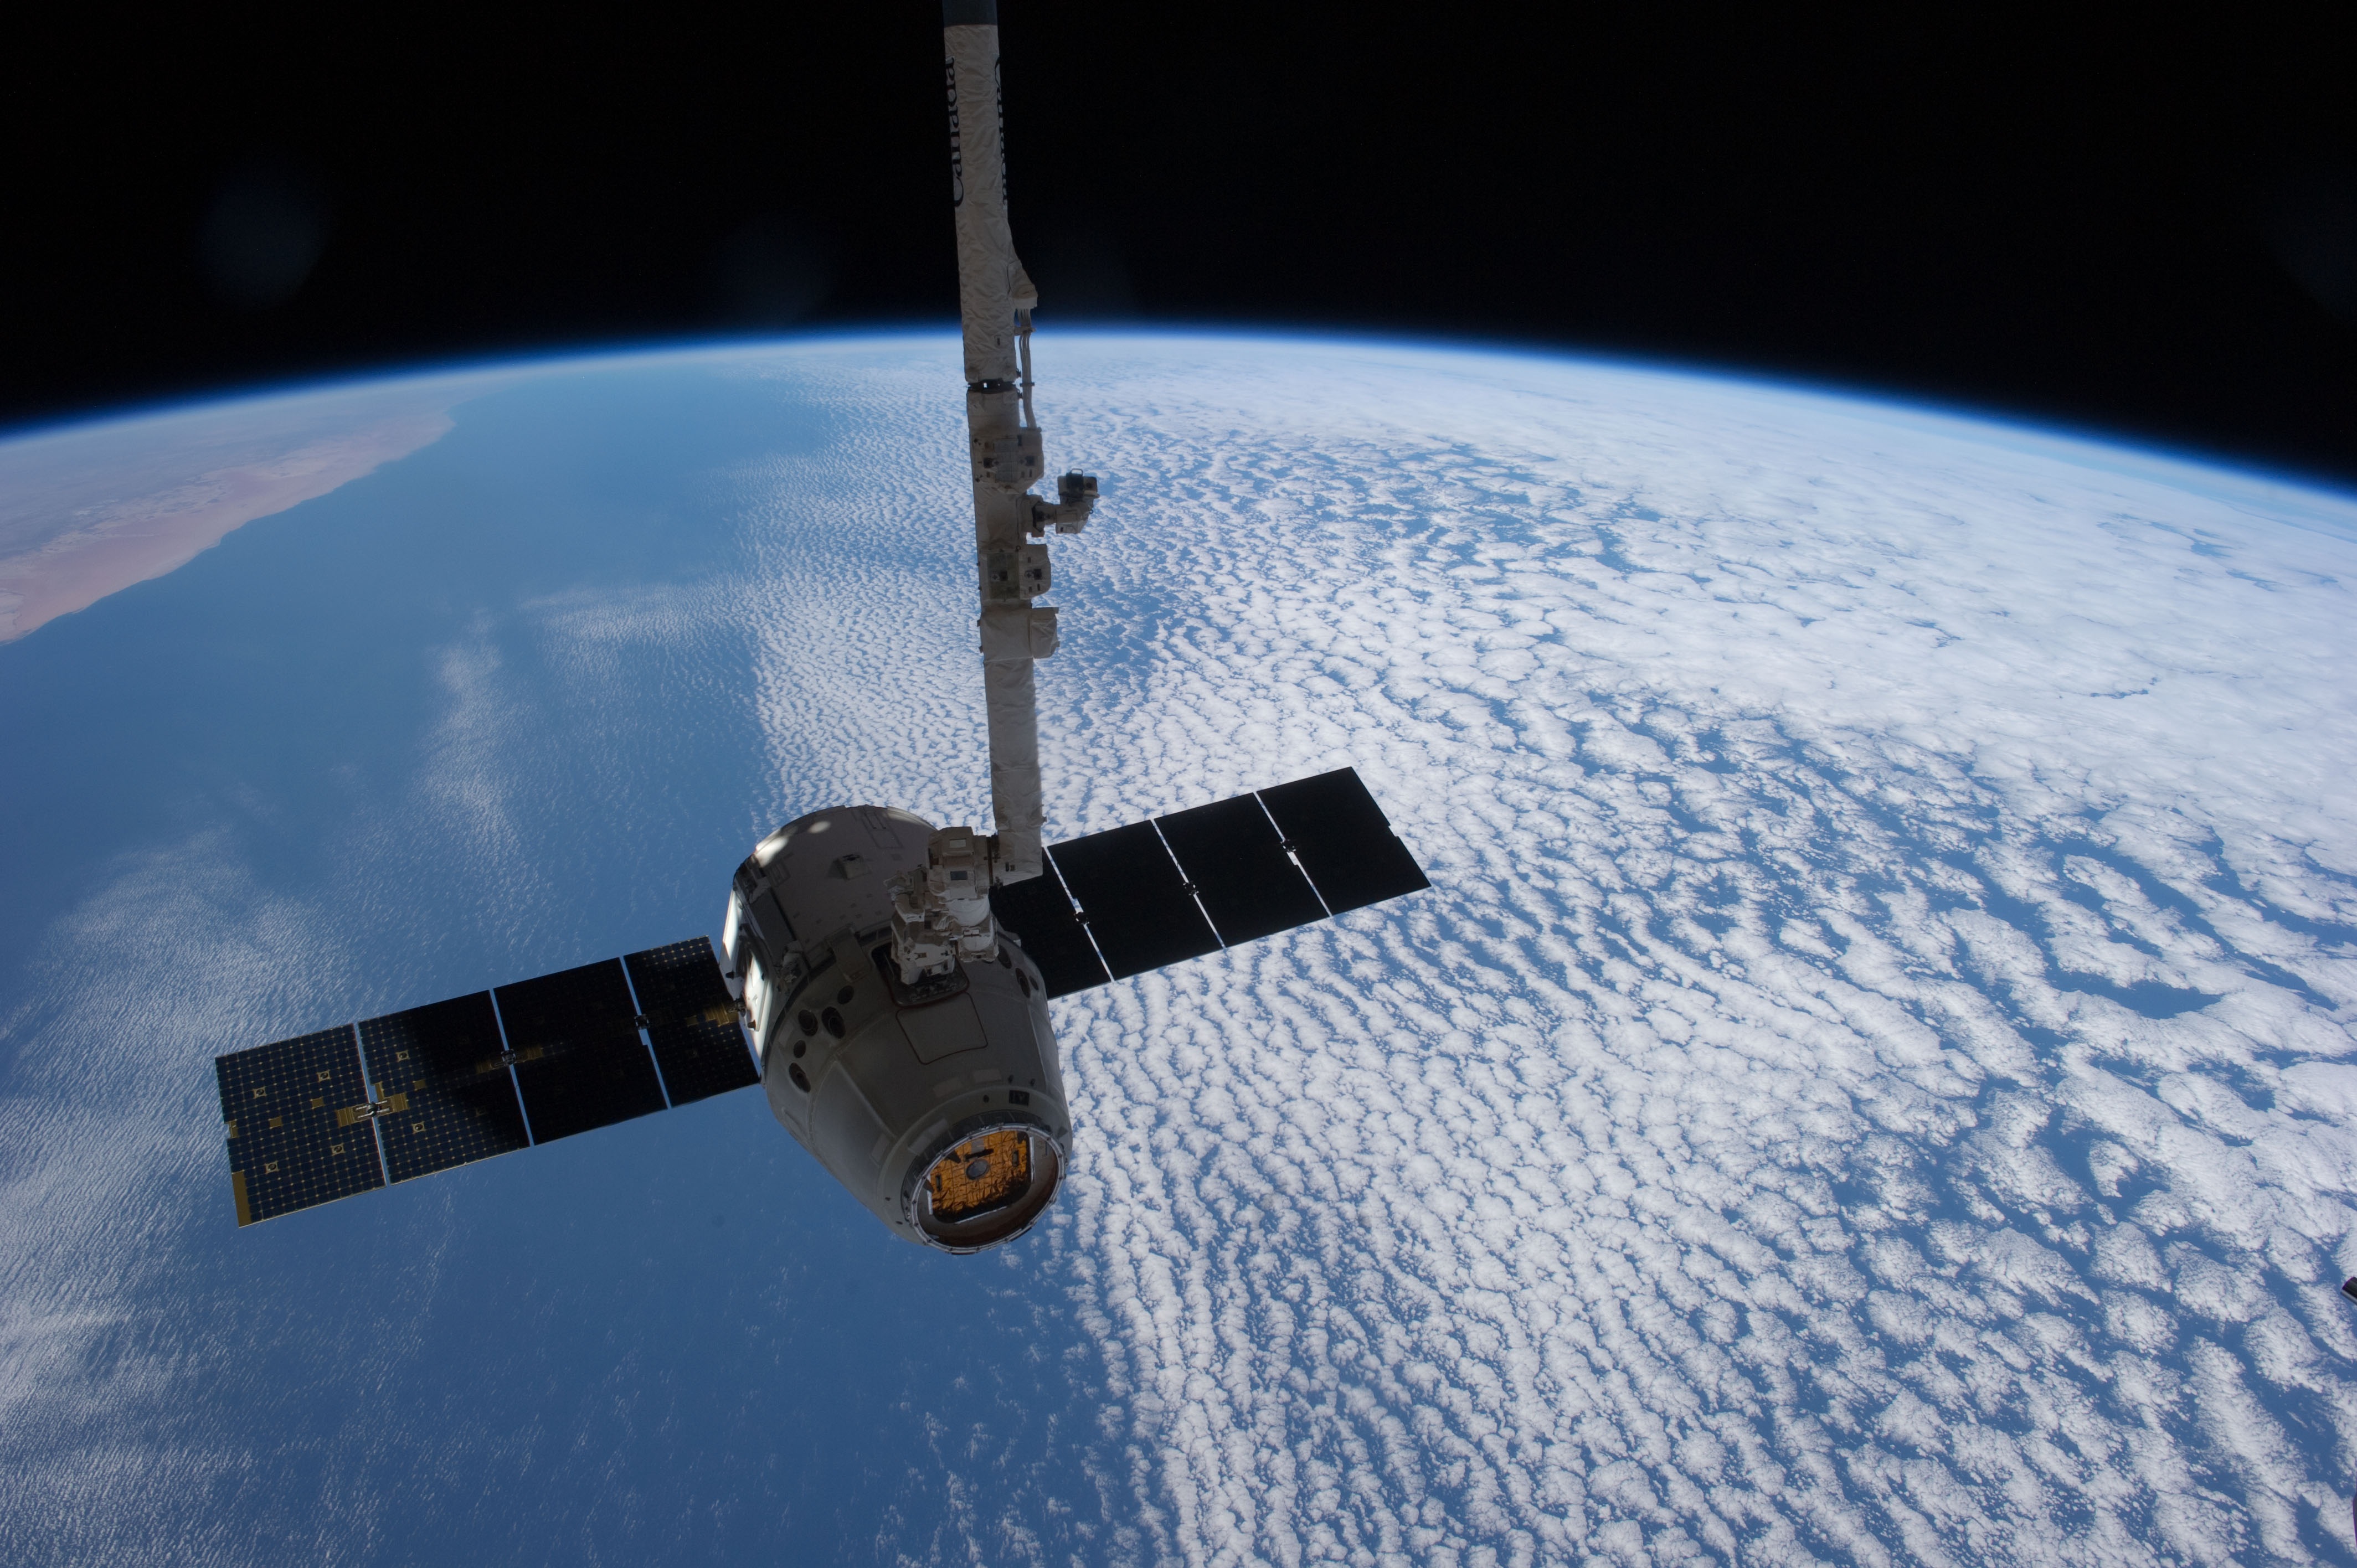
wing, technology, atmosphere, aircraft, vehicle, flight, space, blue, satellite, nasa, outer space, science, earth, exploration, spaceship, spacecraft, orbit, solar panels, aeronautics, space station, spacex, atmosphere of earth